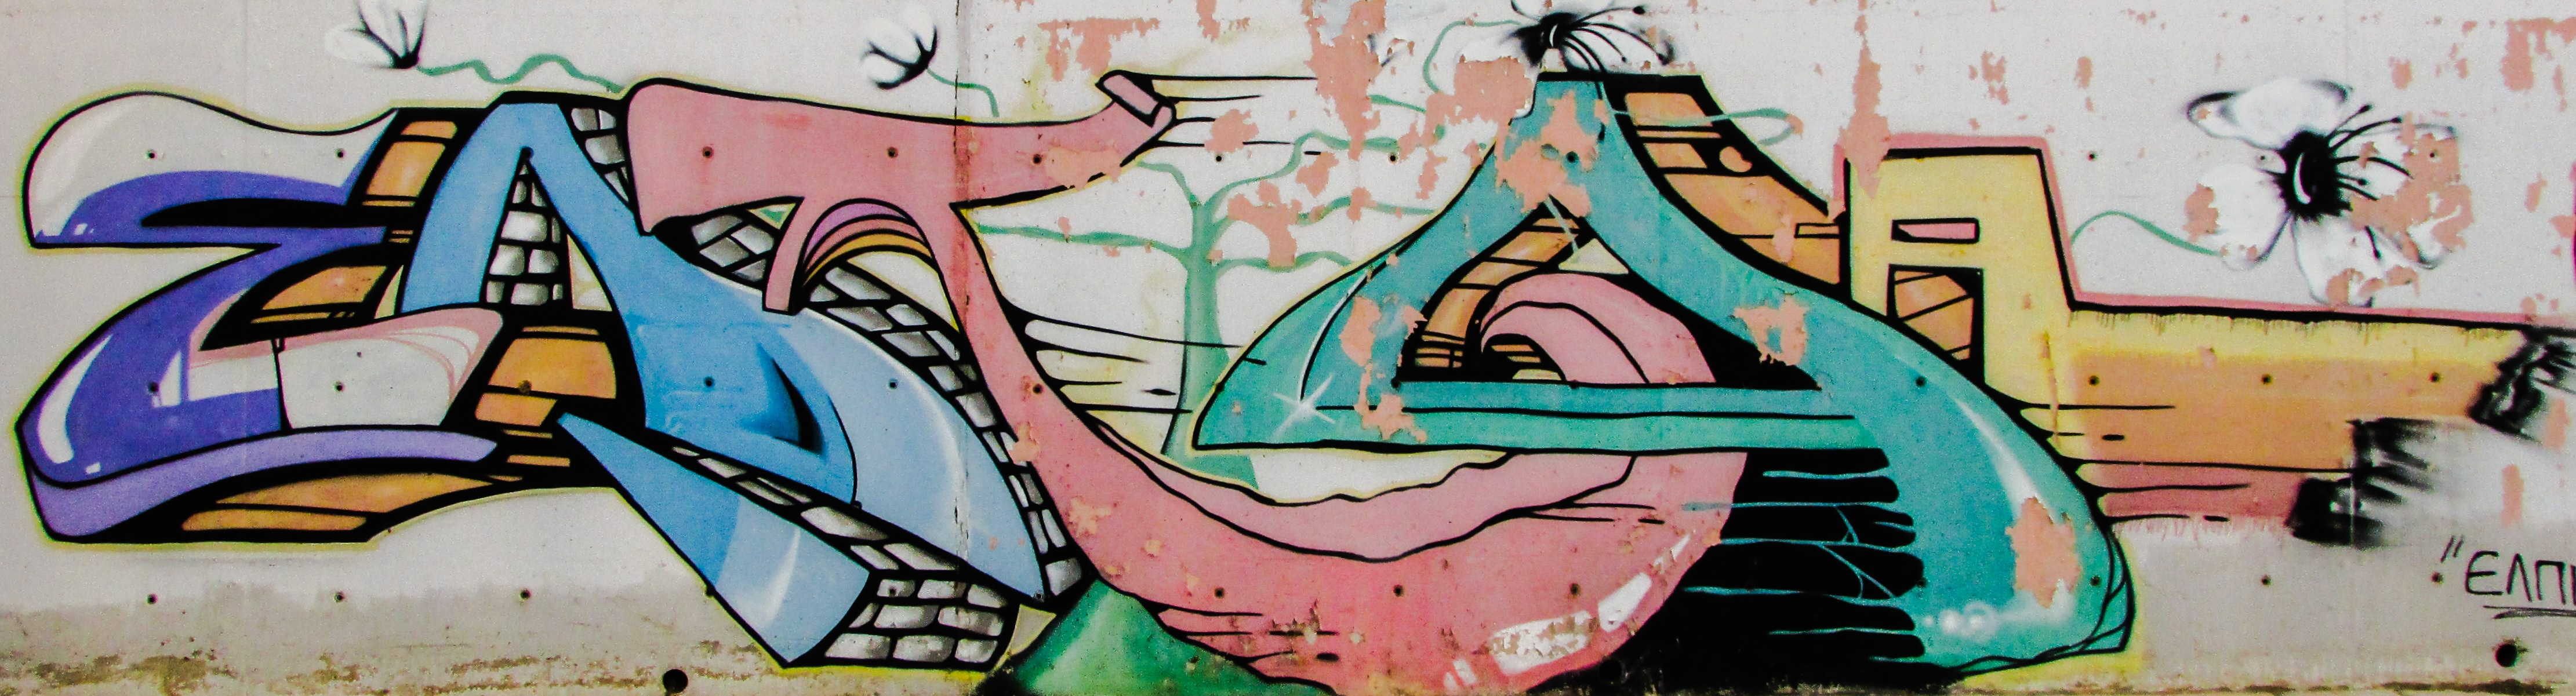
street, wall, spray, graffiti, art, illustration, cyprus, graffiti art, dherynia